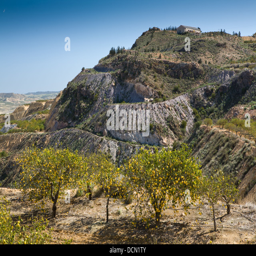
lemons growing on trees in the region